Yazoo darter

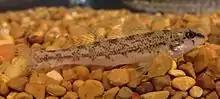
Adult female

Most individuals do not survive past their first year, and few individuals survive more than two years. Individuals primarily eat insects.